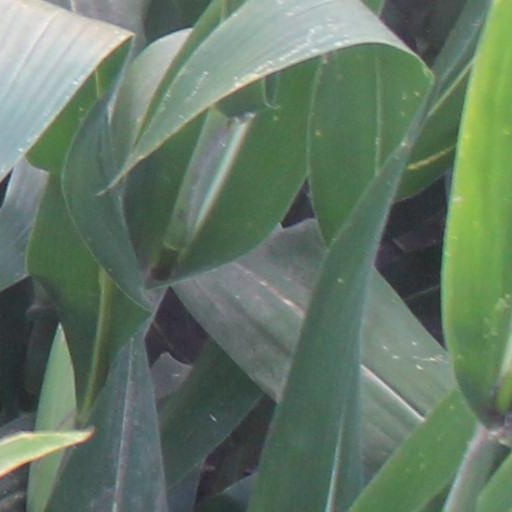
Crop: maize; corn